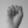
ASL letter: S